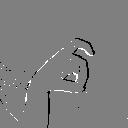
ASL letter: x